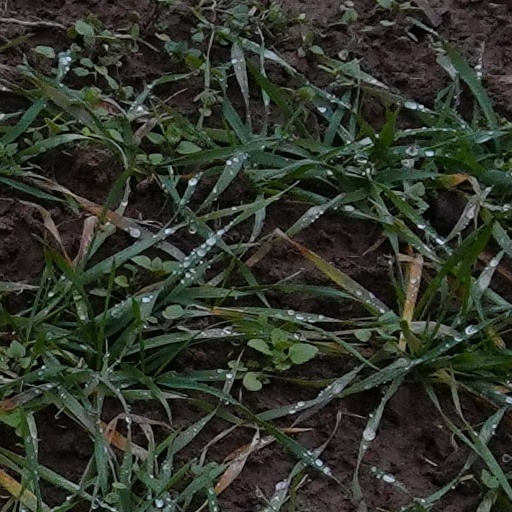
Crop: wheat